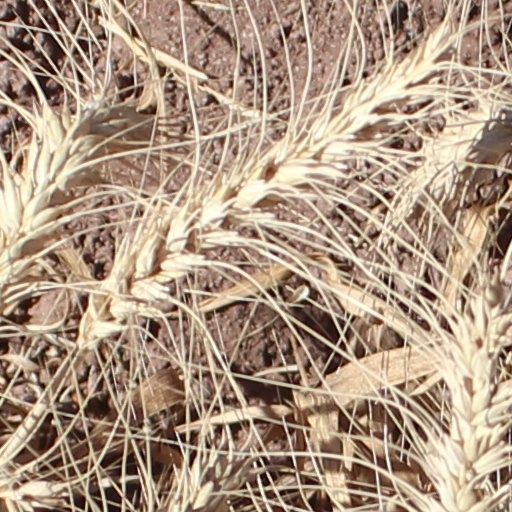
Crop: wheat